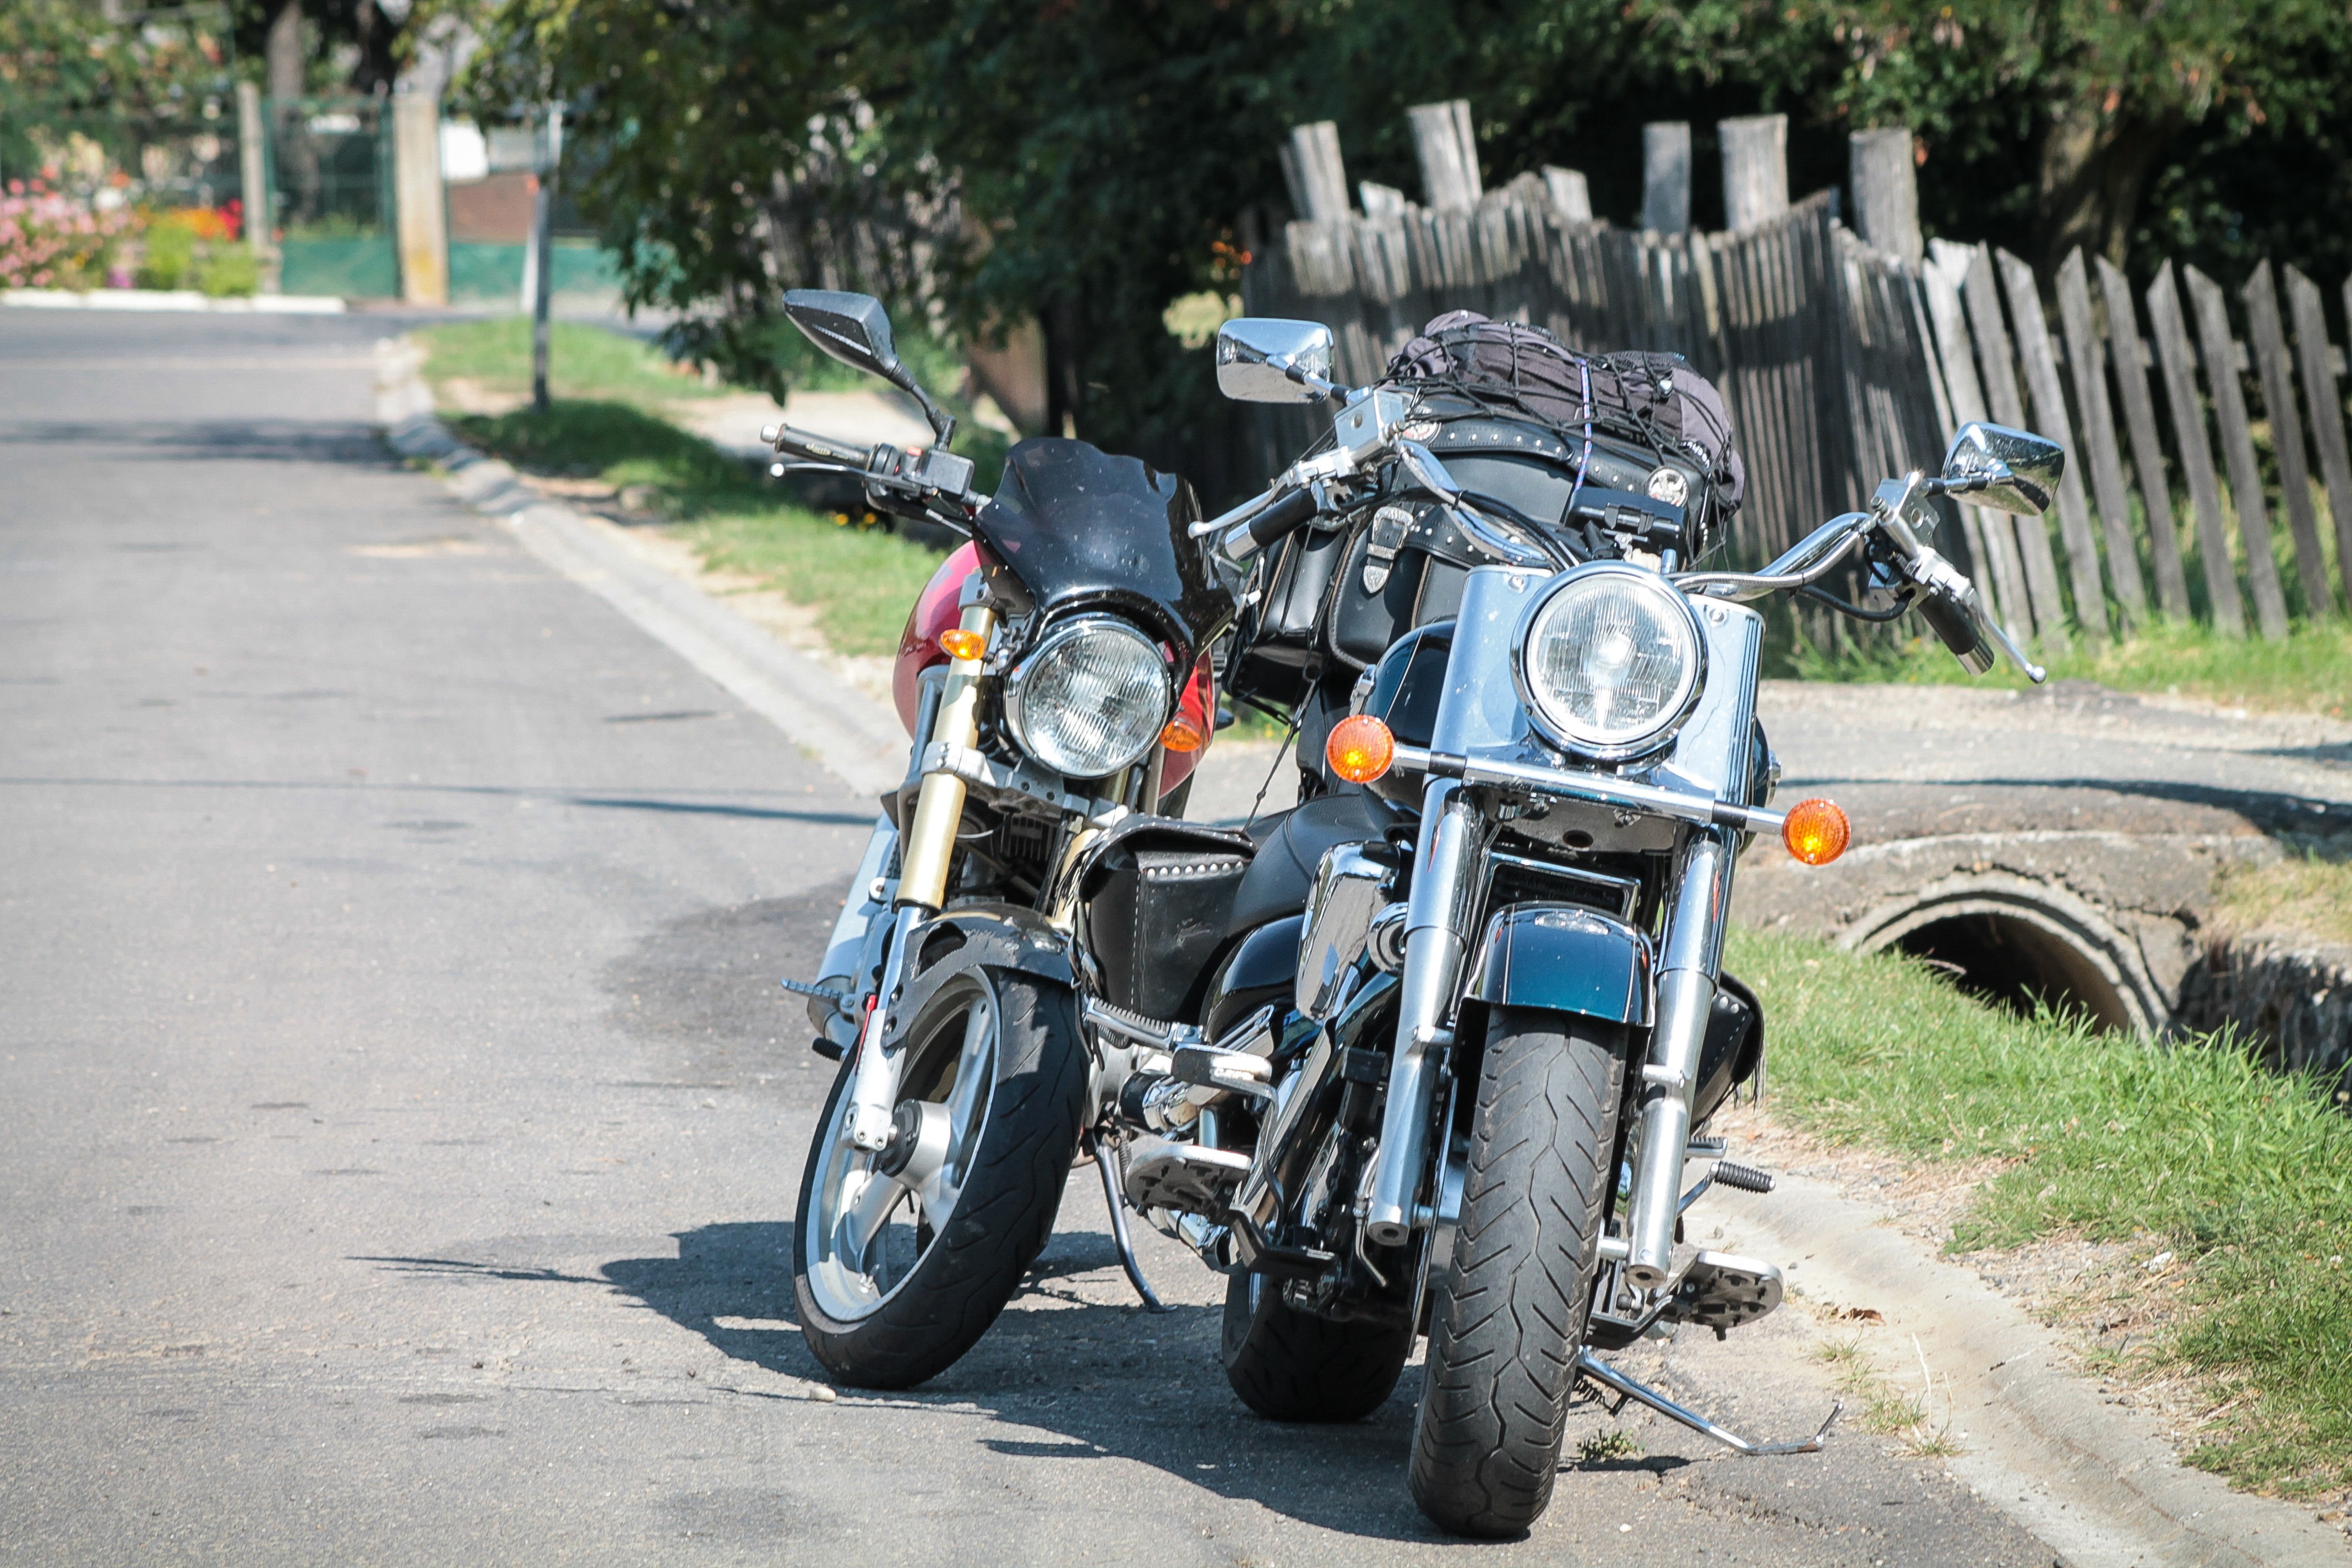
landscape, road, car, bicycle, village, vehicle, motorcycle, rest, tourism, leisure, excursion, road trip, tour, mountains, engine, resting, chopper, engines, mood, coach, motorcycling, t ramotor, arab national bank, land vehicle, automobile make